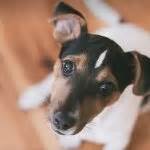
Label: dog